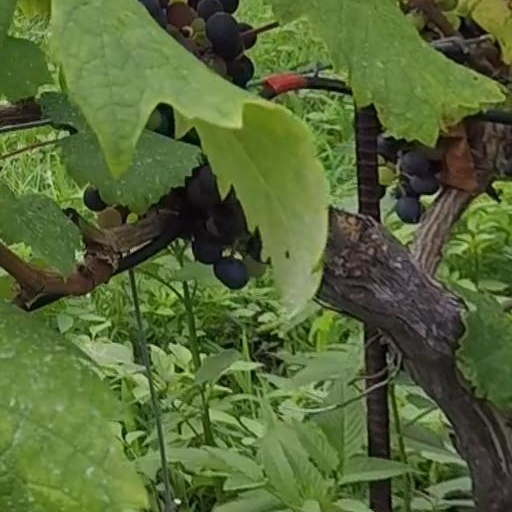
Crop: grape